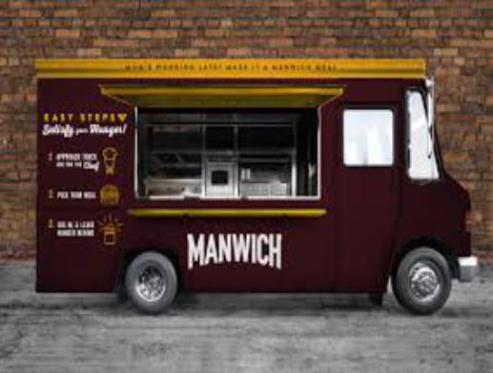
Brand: manwich
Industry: Food